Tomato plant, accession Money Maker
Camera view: bottom (45 deg); turntable rotation: 0 degrees
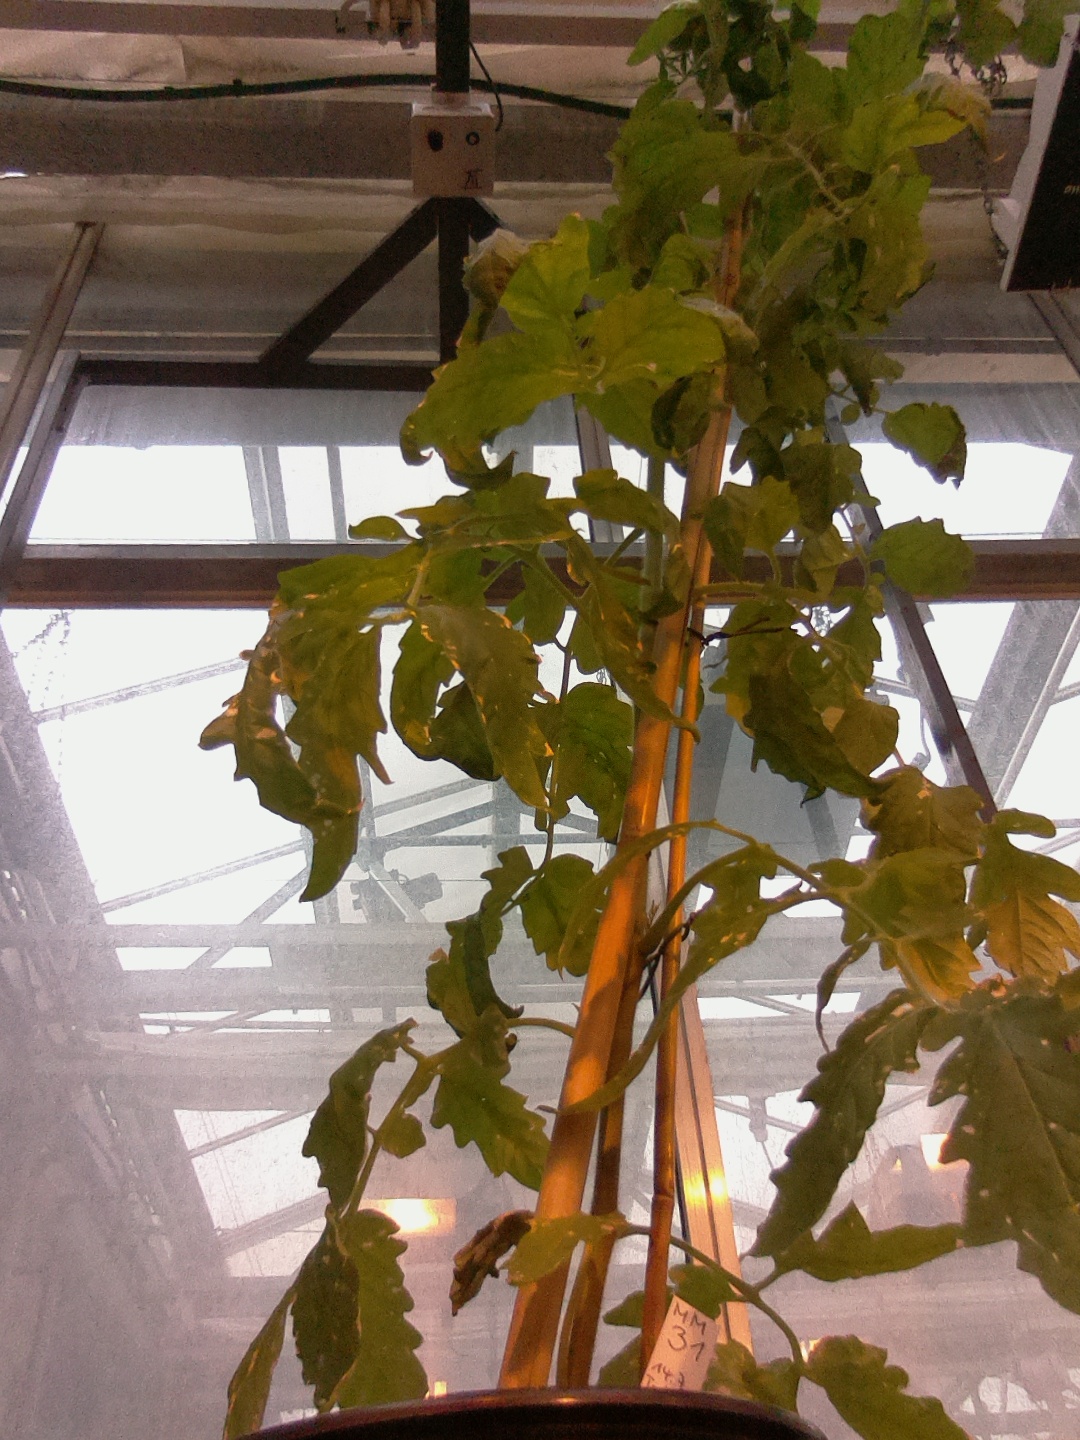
BBCH growth stage 74: 40%-50% of final fruit size